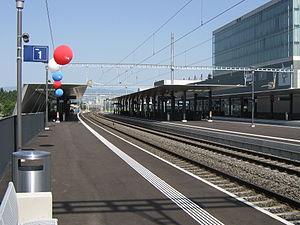
Vue globale de la halte de Prilly-Malley.
Le RER Vaud est le réseau ferroviaire régional du canton de Vaud.